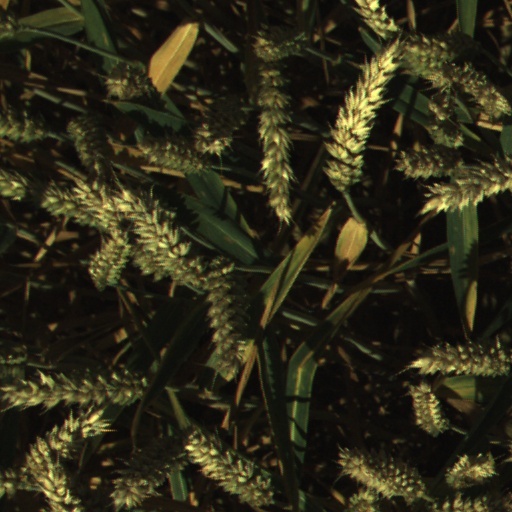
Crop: wheat